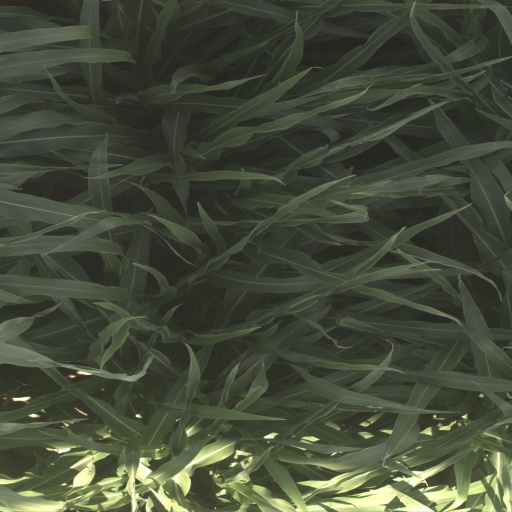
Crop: sorghum